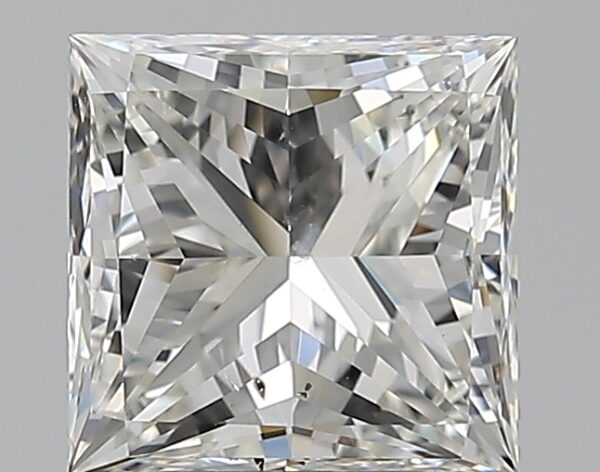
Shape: princess
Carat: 2.39
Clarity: SI1
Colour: I
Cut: EX
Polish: EX
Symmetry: EX
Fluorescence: N
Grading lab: GIA
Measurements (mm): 7.29 x 7.2 x 5.15